Fresh & Easy

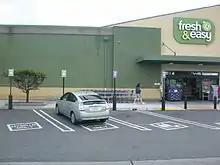
Parking spaces reserved for hybrid cars at Clovis, California store.

On September 8, 2010, Fresh & Easy opened 4 new stores in California, marking the 100th store for the state. By August 2011, with the first Northern California stores open, there were 128 stores operating in California. This totalled 130 after opening locations in Brentwood, California, and Antioch, California, between January and March 2012.